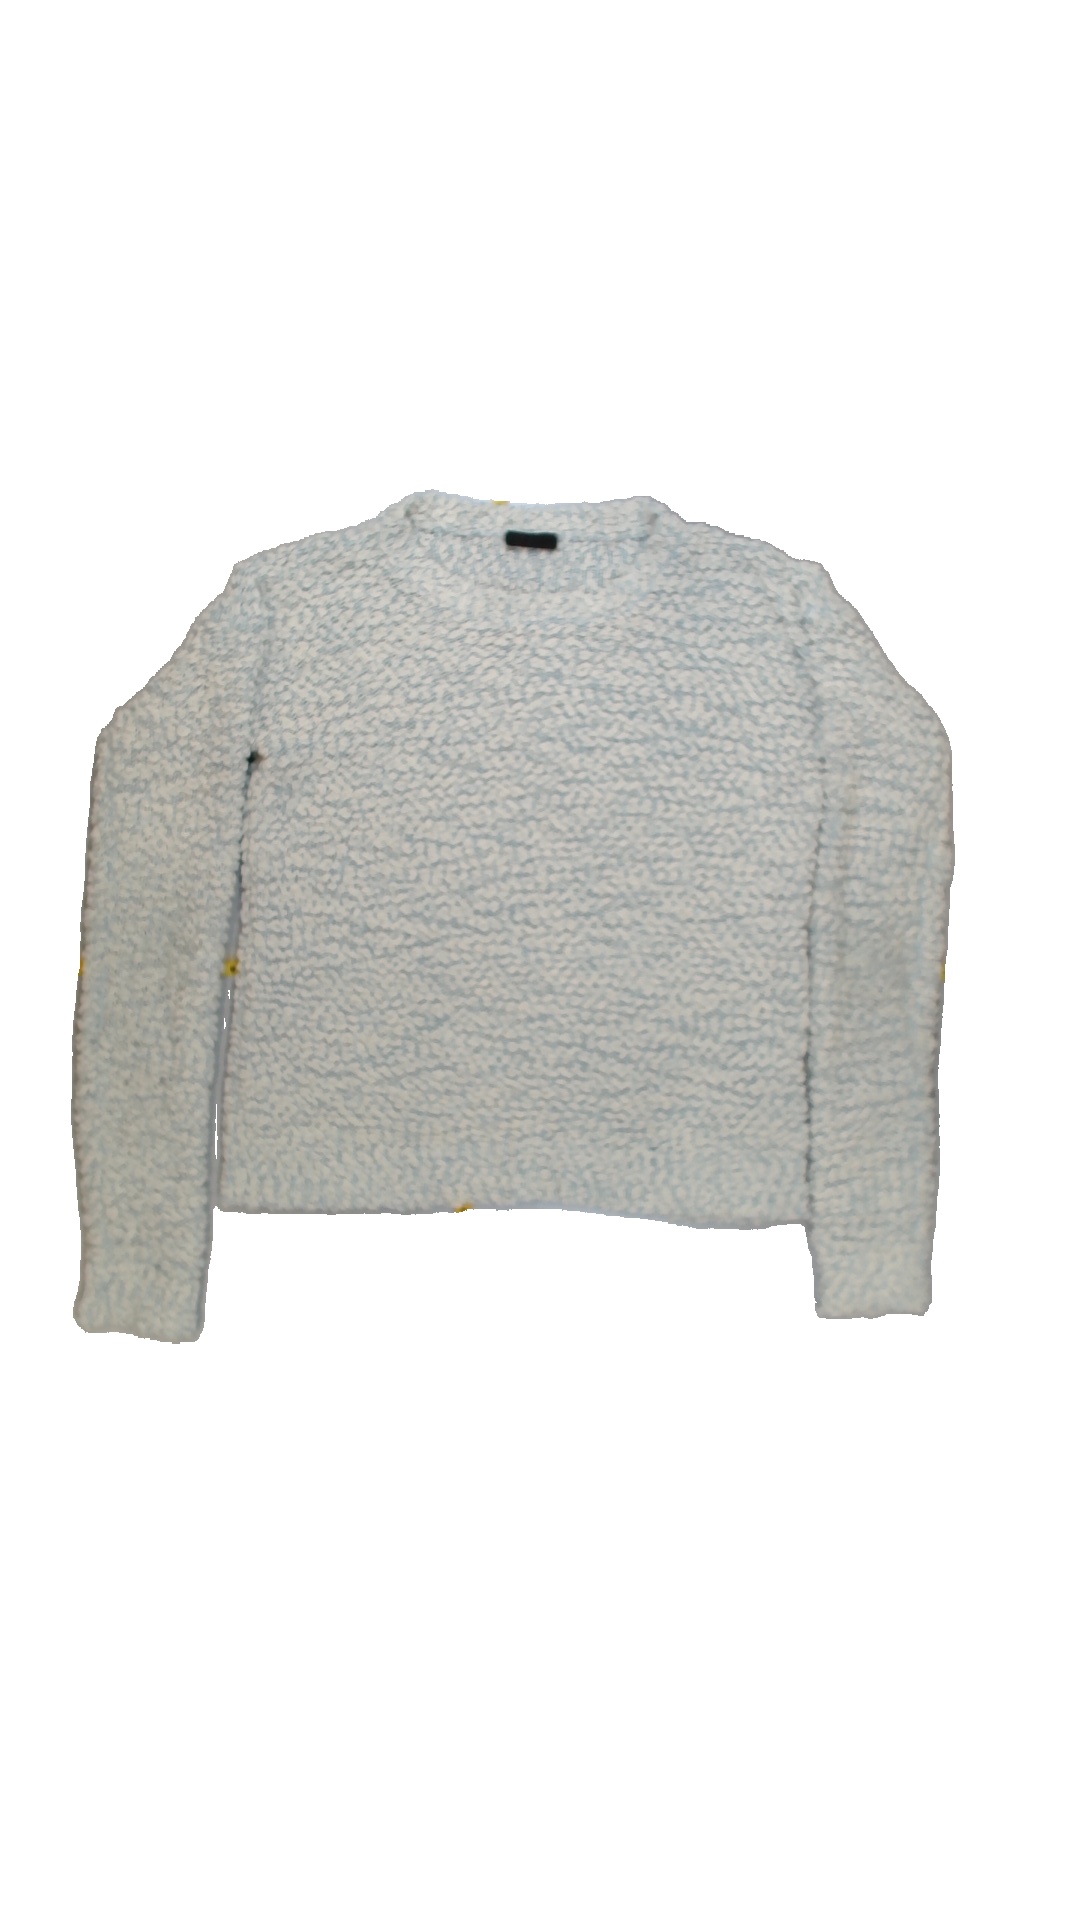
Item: Sweater (Ladies)
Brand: Vila
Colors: White, Blue
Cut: Regular, C-collar
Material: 100%acrylic
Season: All
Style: No trend
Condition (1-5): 1
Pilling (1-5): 3
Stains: Yes
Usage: Export
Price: <50